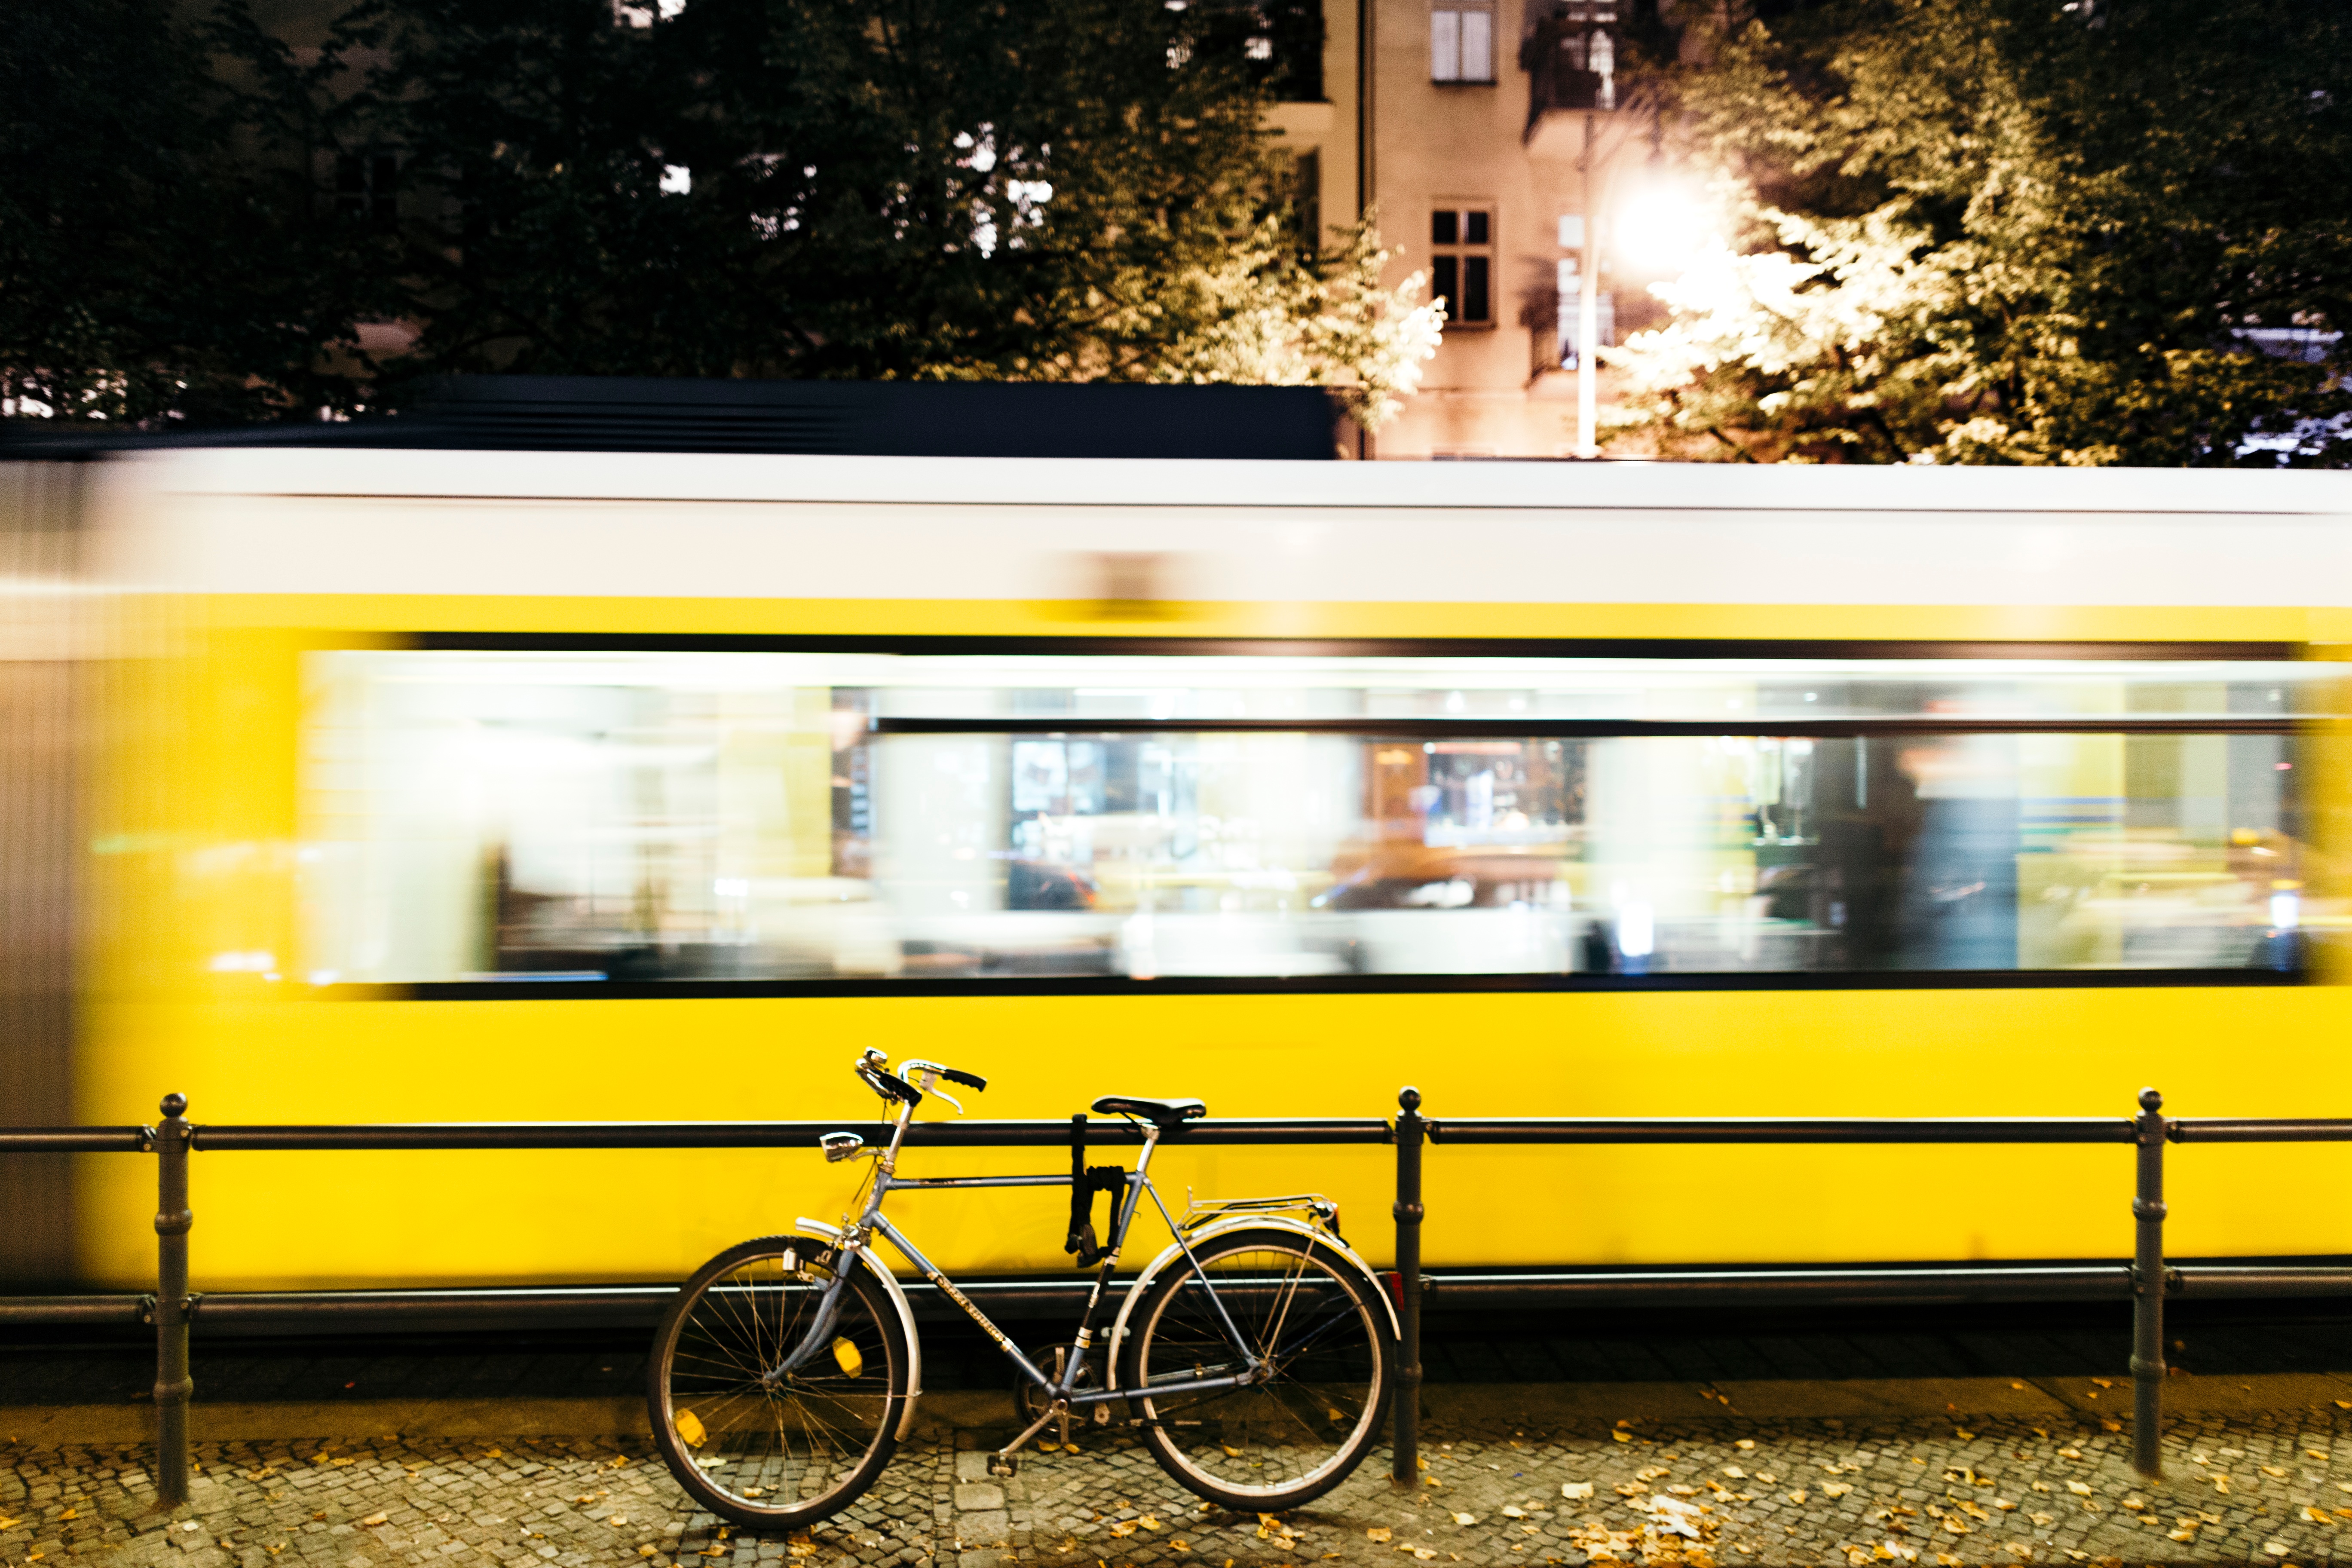
flower, transport, vehicle, color, yellow